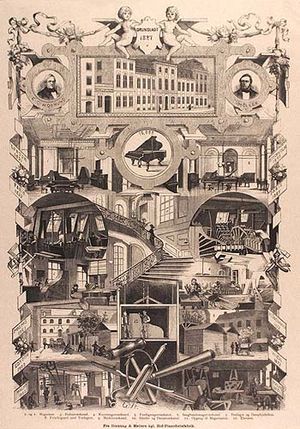
Dehns Palæ / Historie / Palæet bliver klaverfabrik
Reklame for Hornung & Møller, ca. 1883
Dehns Palæ en en rokokobygning, der ligger i Bredgade 54 og Frederiksgade 17 i København. Hovedbygningen er opført for gehejmeråd Friedrich Ludwig von Dehn i 1752-1756 ved J.G. Rosenberg under overopsyn af Nicolai Eigtved. Palæet blev senere ombygget i det indre ved G.F. Hetsch 1817-1825.